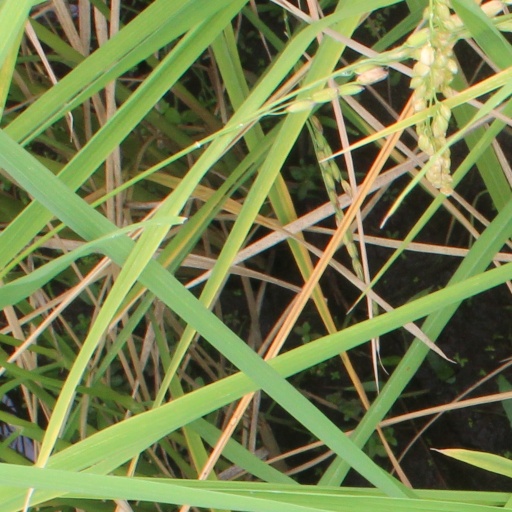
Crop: rice